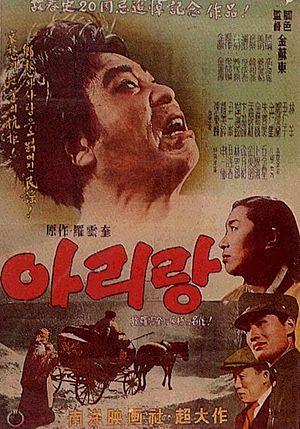
Le sentiment antijaponais en Corée désigne le sentiment antijaponais dans la société coréenne dont les origines sont à la fois historiques, culturelles et nationalistes.
Arirang est un film muet coréen écrit et réalisé par Na Un-gyu qui y tient également le rôle principal.